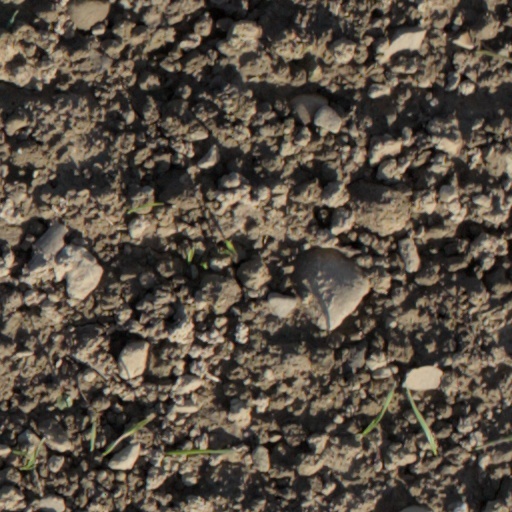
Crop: wheat